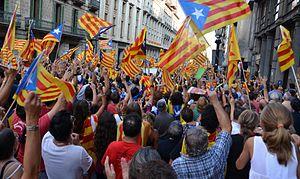
La Catalogne est une communauté autonome se trouvant au nord-est de l´Espagne, elle est officiellement considérée comme ayant une nationalité. Sa capitale et métropole est la ville de Barcelone. Elle est entourée par la Communauté valencienne au sud, l'Aragon à l'ouest, la France au nord, l'Andorre au nord-ouest, et la mer Méditerranée à l'est. Une grande partie de ses terres fait donc frontière avec la France. Elle couvre une superficie de 31 950 km². Ses langues officielles sont le catalan, l'occitan et l'espagnol ou castillan. En 2015, elle comptait 7 508 106 habitants, ce qui en faisait la deuxième communauté d'Espagne après l'Andalousie et la dixième subdivision territoriale de premier niveau administratif d'Europe au regard de la population. Elle est également la plus peuplée parmi les Pays catalans, ensemble culturel et linguistique qui la lie à la Communauté valencienne, aux îles Baléares, à la principauté d'Andorre, à la Franja aragonaise et à l'essentiel du département français des Pyrénées-Orientales.
La manifestation « Catalunya nou estat d'Europa » s'est déroulée à Barcelone, la capitale de la Catalogne, pendant la fête nationale de la Catalogne le 11 septembre 2012. Cette manifestation est organisée par l'Assemblée nationale catalane dont la présidente, Carme Forcadell, déclare que « le 12 septembre, le gouvernement [catalan] devra commencer à travailler pour l'indépendance de la Catalogne ».